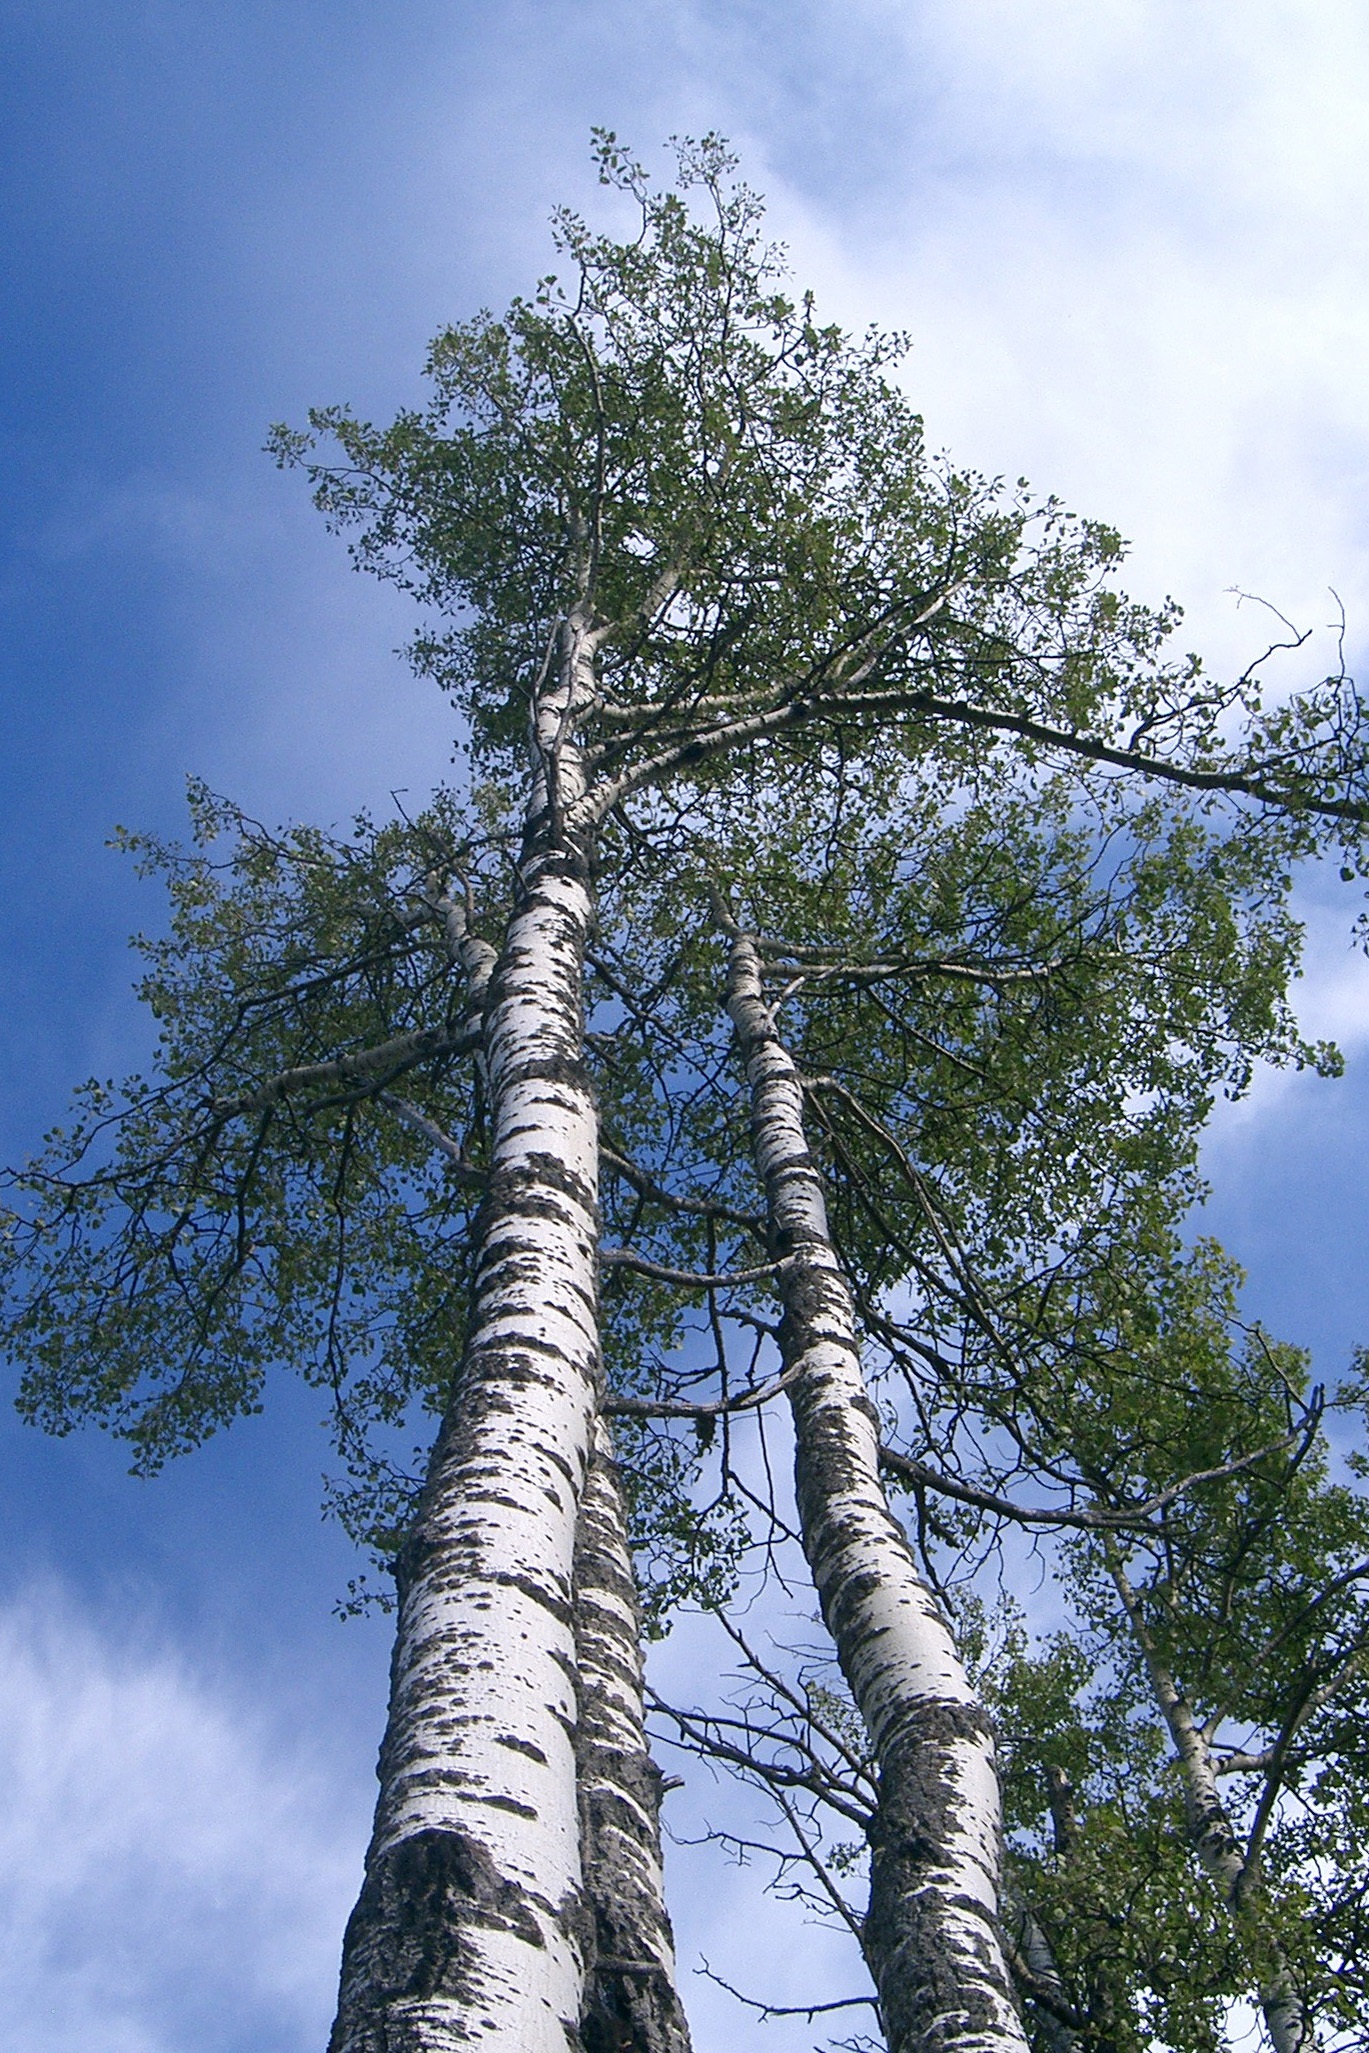
landscape, tree, nature, branch, plant, sky, log, birch, spruce, grove, larch, flowering plant, woody plant, land plant, plane tree family